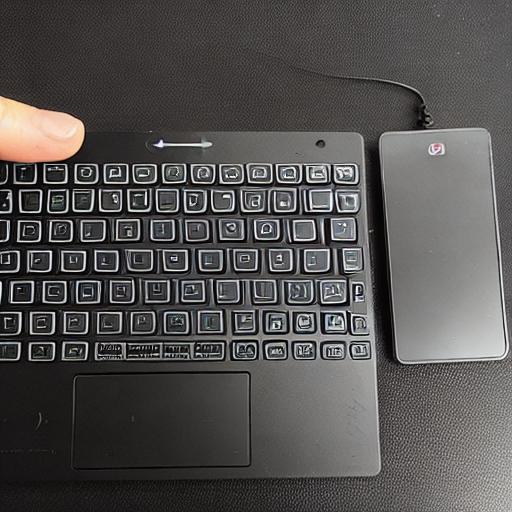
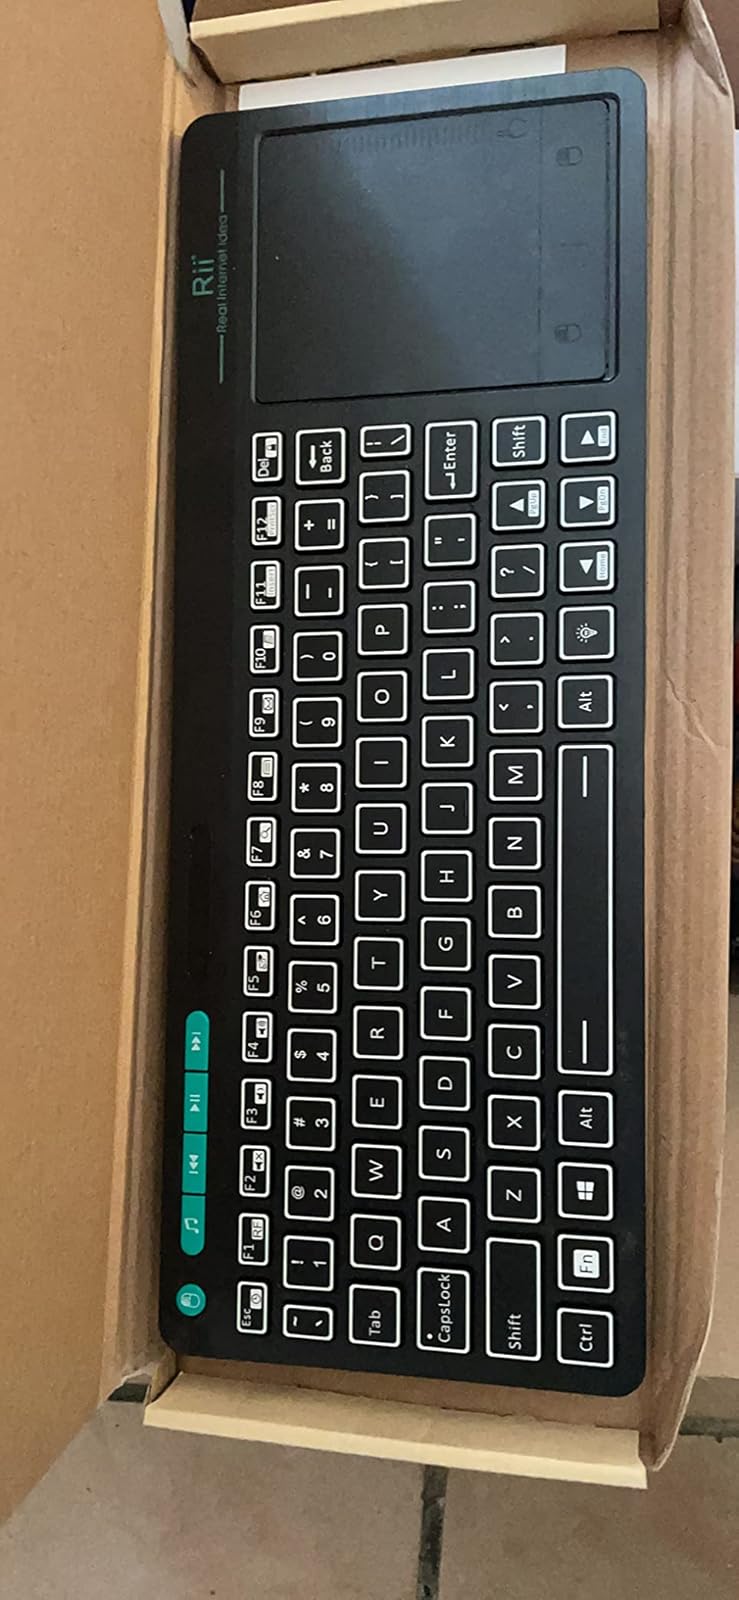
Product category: keyboard
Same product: no